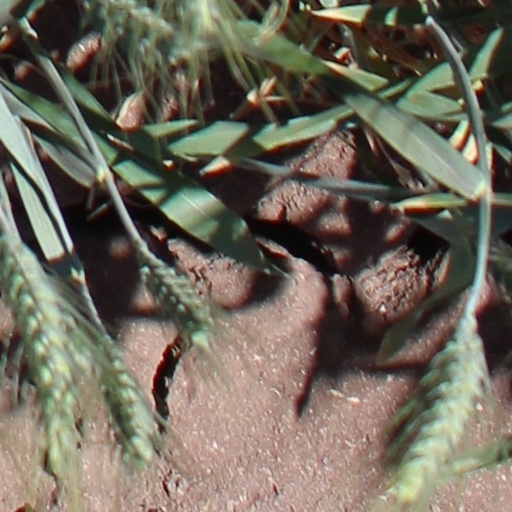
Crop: wheat